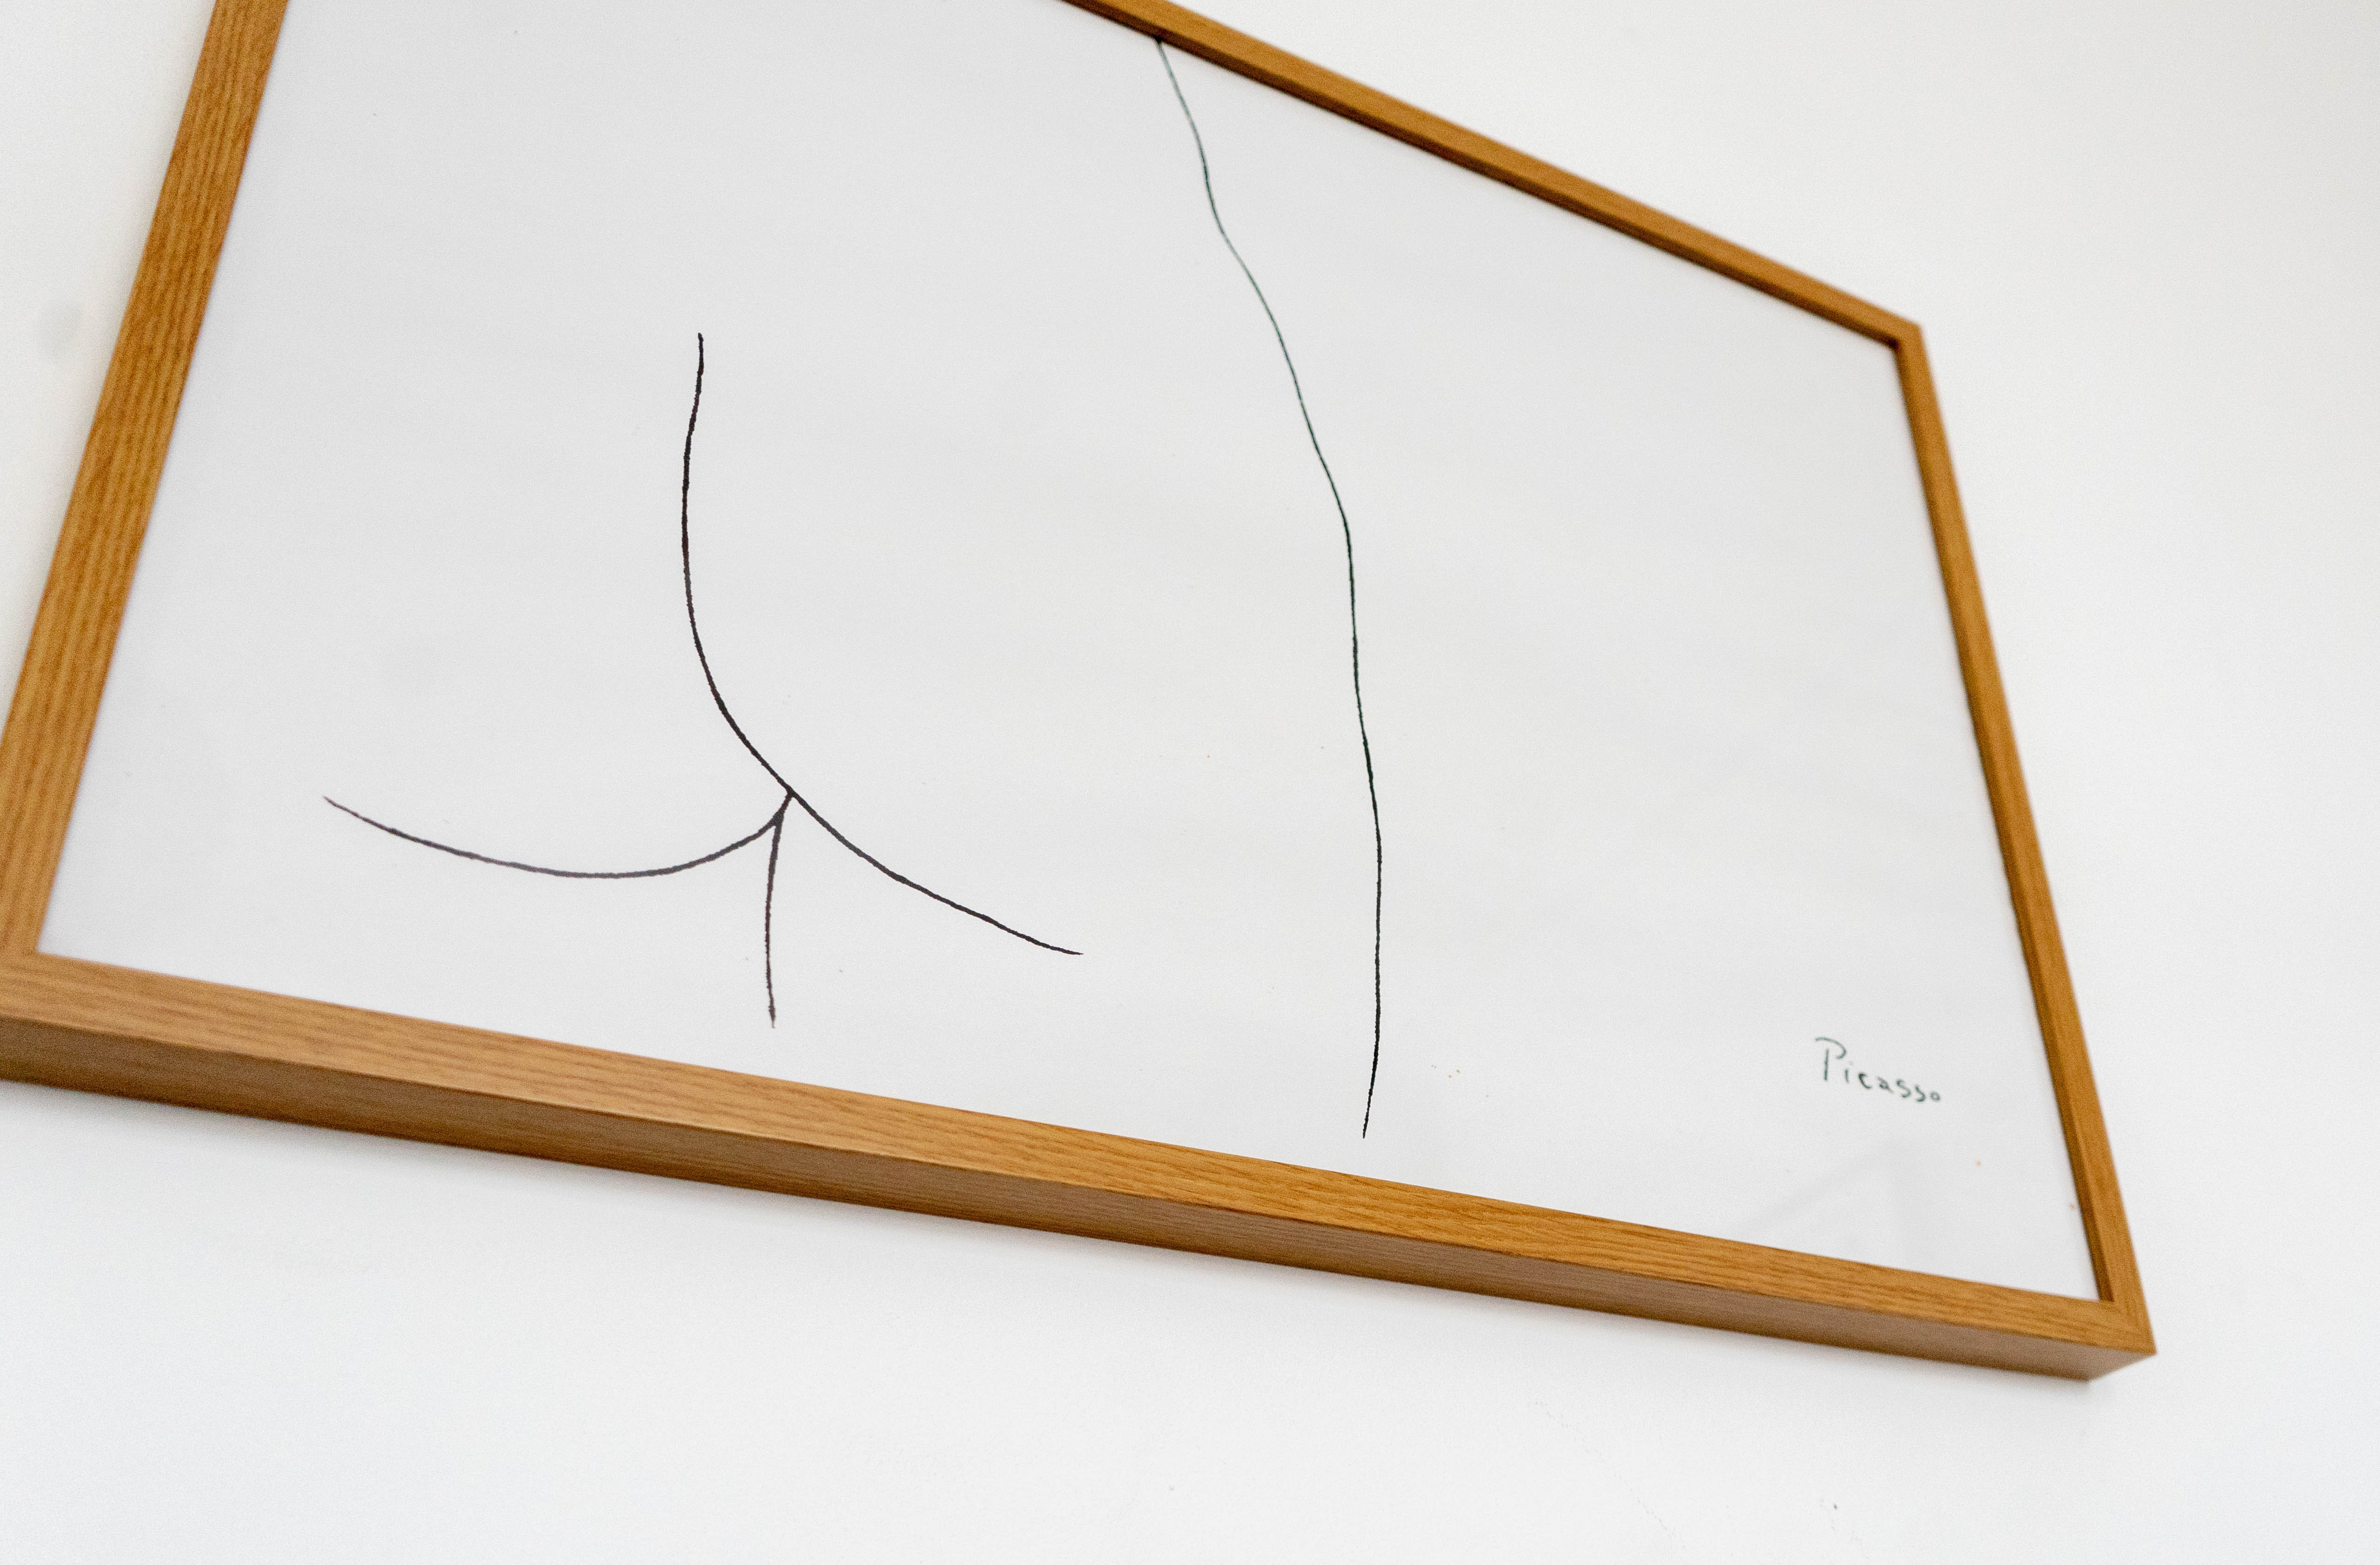
leaf, wood, picture frame, drawing, paper